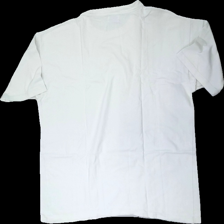
View: back
Type: T-shirt
Category: Men
Brand: Not in the list
Brand text on label: Original Basic
Colors: White
Material: 100% cotton
Cut: Regular, C-collar
Size: XL
Season: All
Stains: Major
Price range: <50
Recommended usage: Recycle
Comment: yellow wash